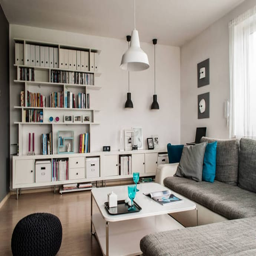
white and grey mix for a contemporary chic apartment